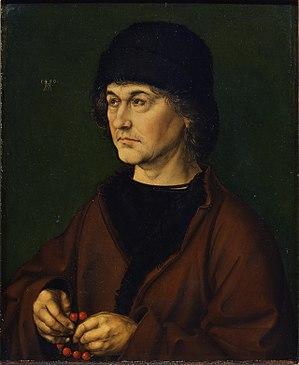
Albrecht Dürer l'Ancien, né vers 1427 à Ajtós, près de Gyula dans le royaume de Hongrie, et mort avant le 20 septembre 1502 et inhumé à Nuremberg, est un orfèvre de Nuremberg en Allemagne.
Le Portrait de Barbara Holper est une peinture à l'huile sur panneau d'Albrecht Dürer, datant de 1490 environ, et conservée au Germanisches Nationalmuseum de Nuremberg. La toile formait auparavant la partie gauche d'un diptyque avec le Portrait de son père à la Galerie des Offices, signé et daté de 1490.